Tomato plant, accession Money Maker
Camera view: tilt-top (135 deg); turntable rotation: 0 degrees
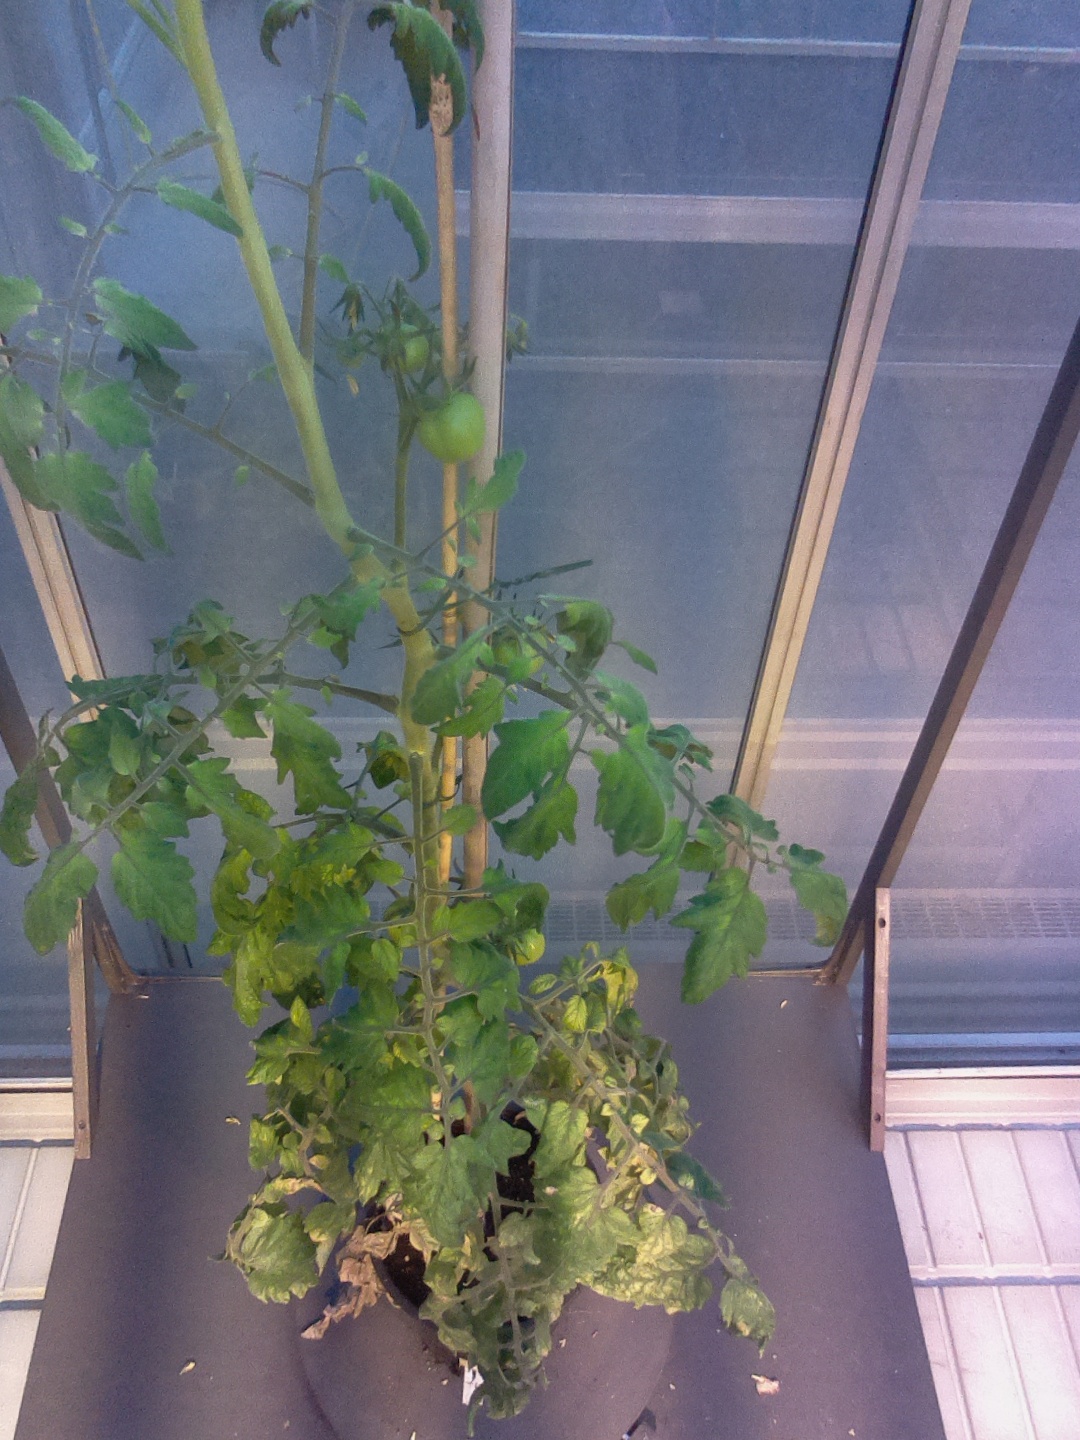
BBCH growth stage 72: 20%-30% of final fruit size